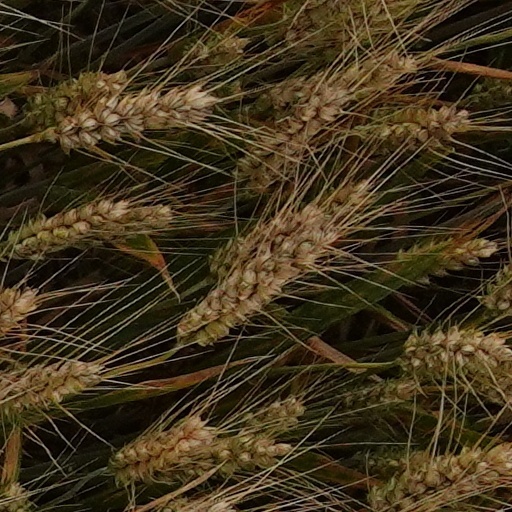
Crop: wheat